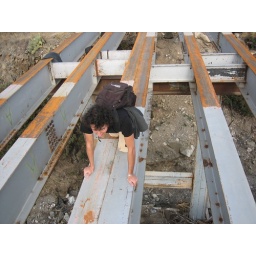
Ok, I got a little freaked out by the 30 foot drop and had to cross the bridge this way.